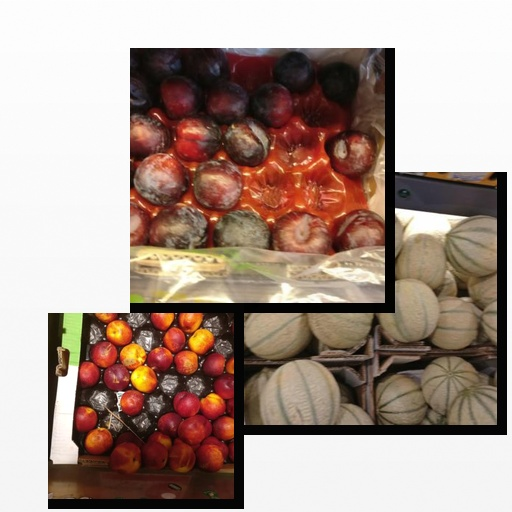
Food items: nectarine, plum, melon